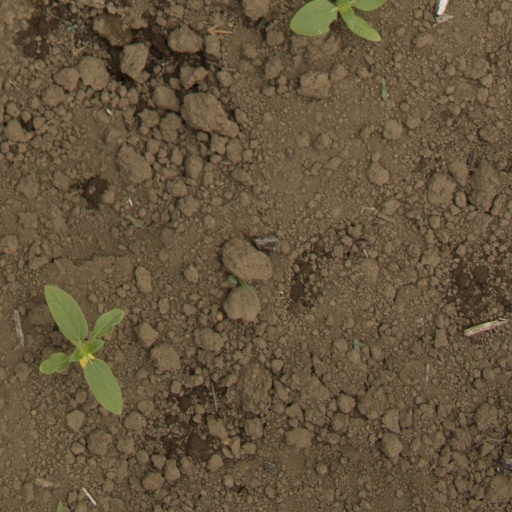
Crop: Jerusalem artichoke